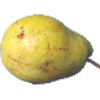
Label: images